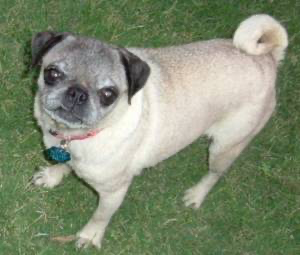
Animal: dog
Breed: pug